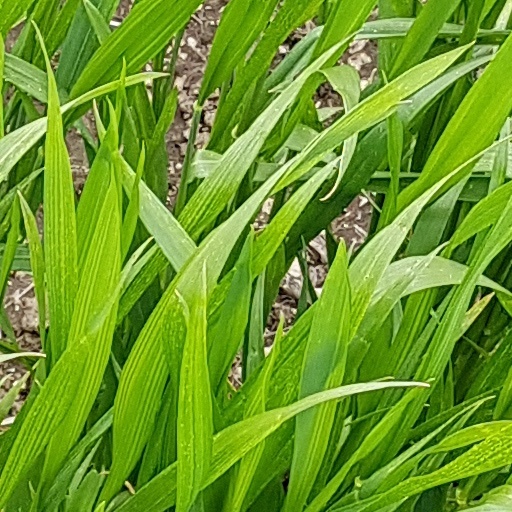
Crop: wheat